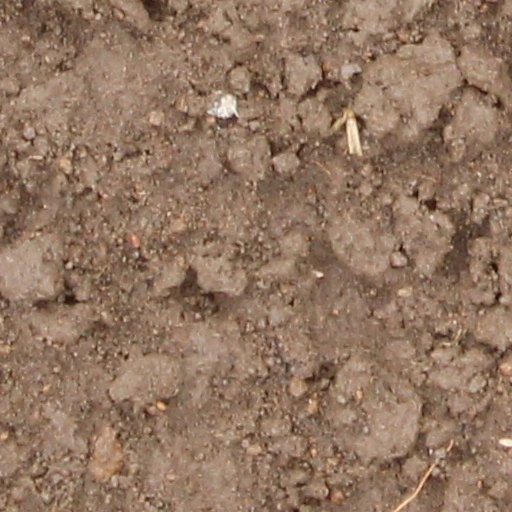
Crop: wheat